Alvis Speed 25

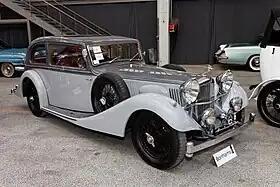
Sports coupé by Mayfair Carriage Co 1937

The Alvis 4.3-litre and Alvis Speed 25 were British luxury touring cars announced in August 1936 and made until 1940 by Alvis Car and Engineering Company in Coventry. They replaced the Alvis Speed 20 2.8-litre and 3.5-litre.